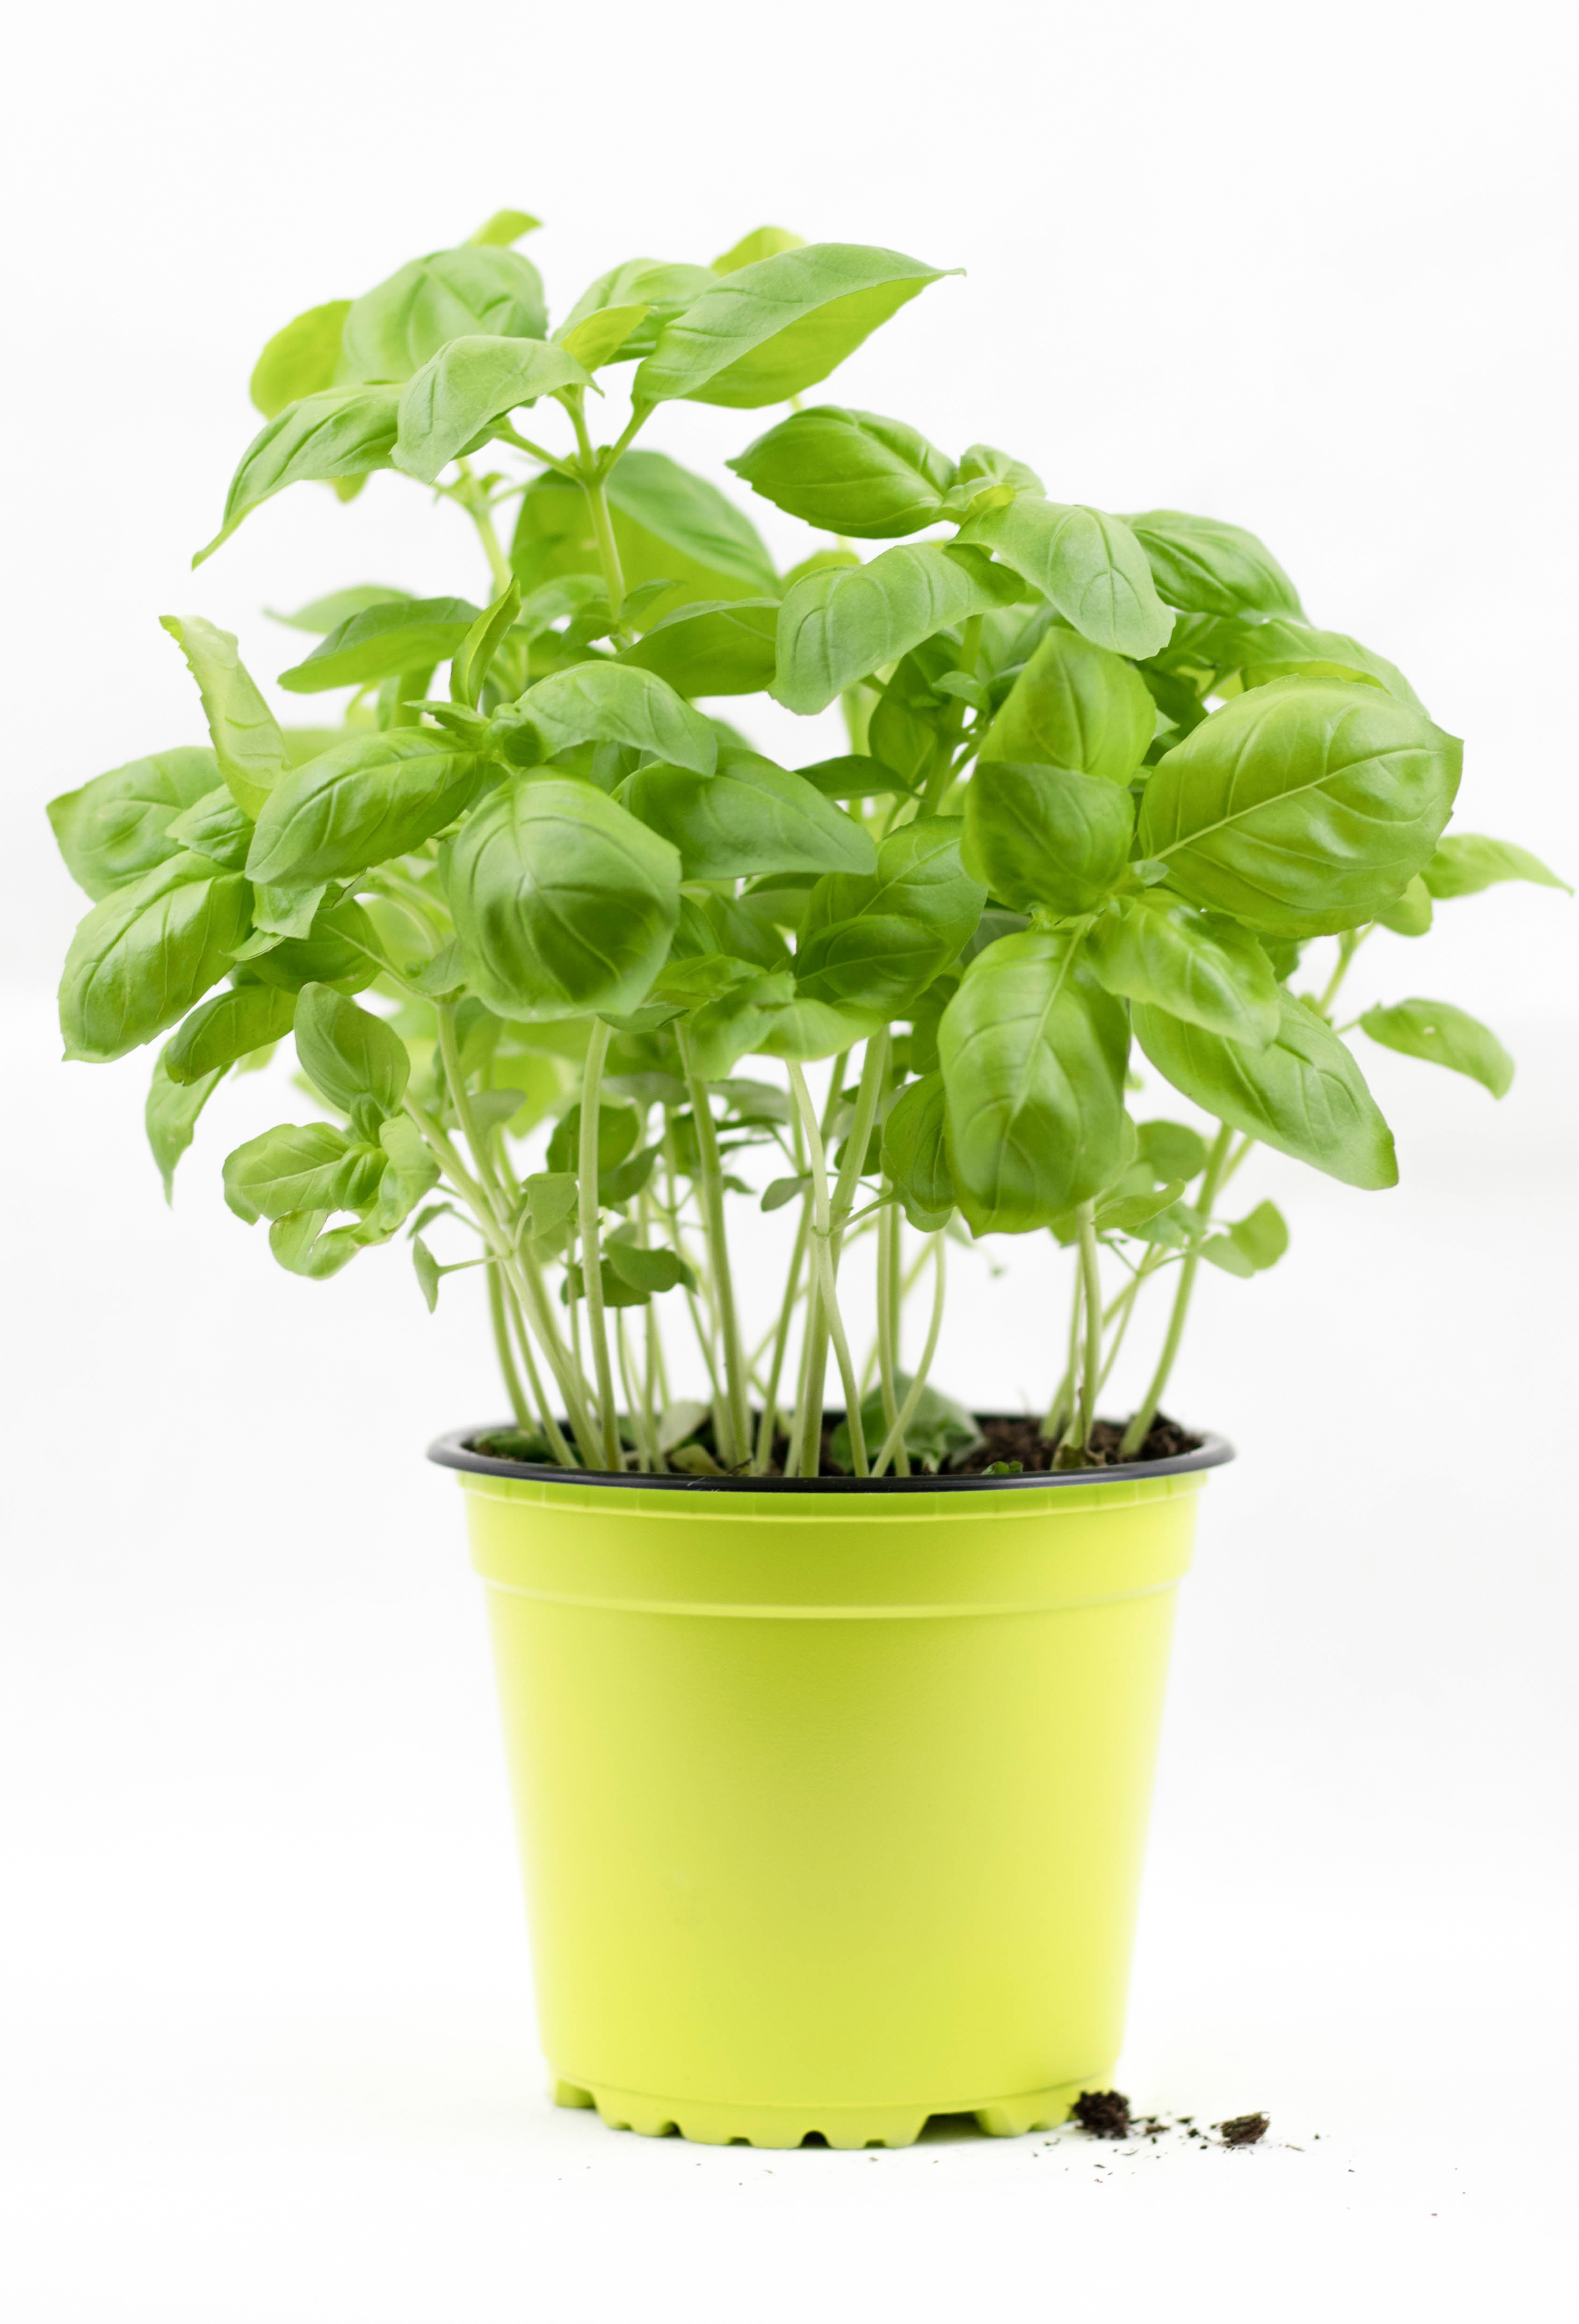
plant, leaf, flower, food, herb, produce, vegetable, basil, flowerpot, herbs, italian, culinary herbs, flowering plant, mediteran, land plant, fines herbes, basil bush, basil pot